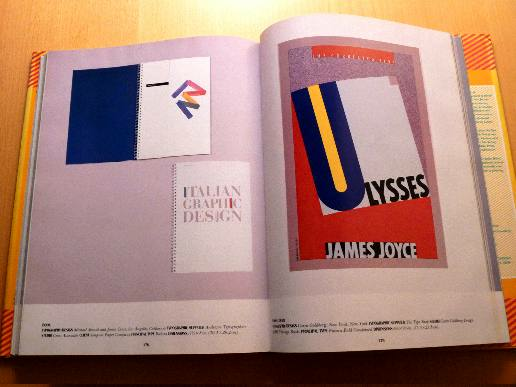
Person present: No